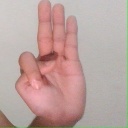
अक्षर: भ